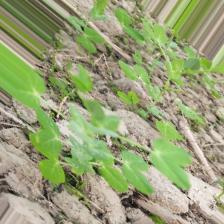
Label: Normal